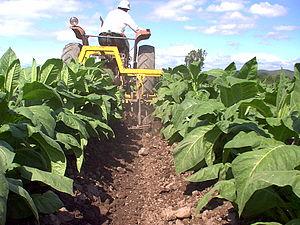
La province de Salta est une province de l'Argentine, située à l'extrême nord-ouest du pays. Elle est limitée au nord par la province de Jujuy et par la Bolivie, à l'est par le Paraguay, Formosa et la province du Chaco, au sud par les provinces de Santiago del Estero, de Tucumán et de Catamarca, enfin à l'ouest par le Chili.